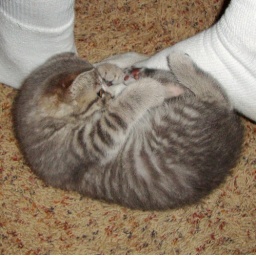
Playing on the floor under the desk while we are using the computer. Taken by Edgar.